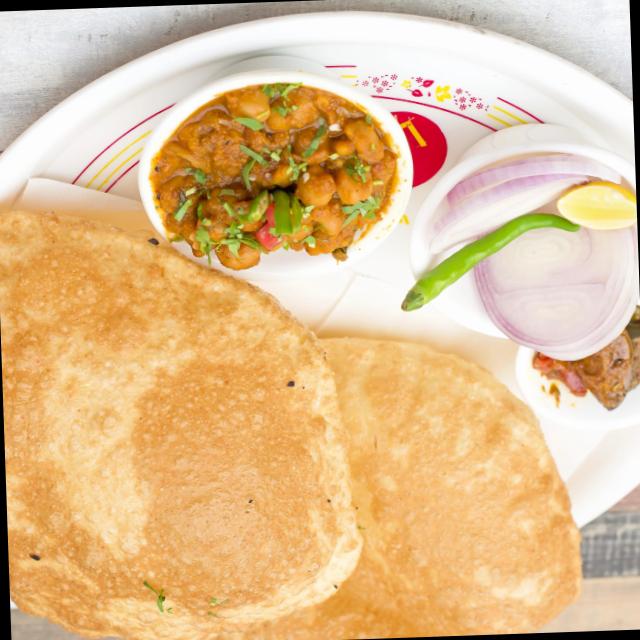
Dish: chole_bhature